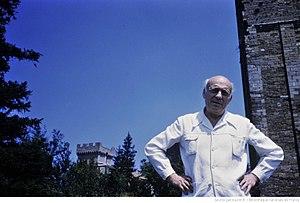
Jean Lurçat. 1963-1964
Jean Lurçat est un peintre, céramiste et créateur de tapisserie français, né à Bruyères le 1ᵉʳ juillet 1892 et mort à Saint-Paul-de-Vence le 6 janvier 1966.